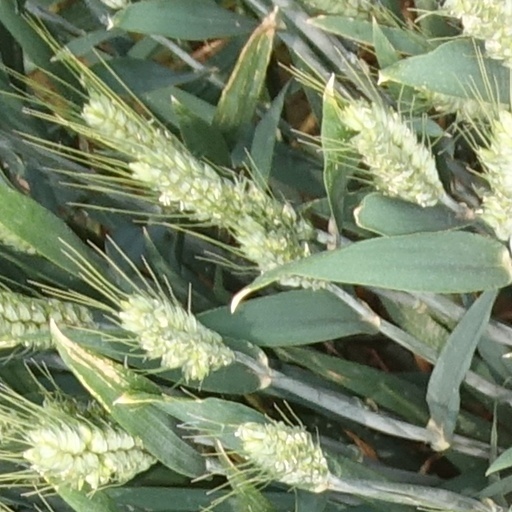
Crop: wheat